Jim Gleeson (rugby)

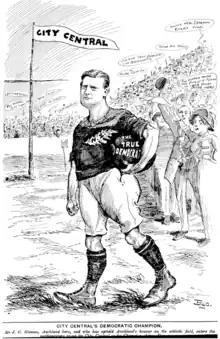
A cartoon of Gleeson when he was running for the City Central position

Gleeson owned the Windsor Wastle Hotel in Parnell and Prince Arthur Hotel in Wellesley Street along with his father Paddy. Jim Gleeson was also elected on to Auckland Council in the 1910s. Paddy died in 1916 in Parnell. Later Jim became interested in horse racing and owned several horses in the 1920s. Jim Gleeson died on November 21, 1947, and was buried at Hillsborough Cemetery in Auckland. He had moved to Auckland and lived in Parnell in the 1910s and later in Ōtāhuhu. His mother Margaret died in 1929. Jim married Phyllis Erema Harding who was 22 years younger. They had two children, Barry Holmes Gleeson (1928-1985), and Pauline Ann Gleeson (1930-2021).